Conrad of Megenberg

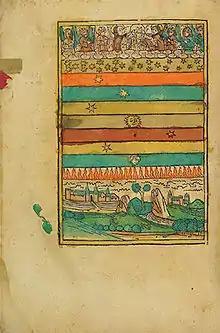
Woodcut from a 1481 "Buch der Natur"

Conrad was one of the most prolific German writers of the fourteenth century. He wrote over thirty books. His best-known and most widely read work is his "Buch der Natur". According to his own statement he was engaged in writing it in 1349. A Latin work, "De naturis rerum", of the Dominican Thomas of Cantimpré (d. 1263), served as model. Conrad, however, prepared his book with considerable freedom; much of the original was omitted, his own observations were introduced, corrections were made, and so on. His work gives a survey of all that was known of natural history at that time and is, besides, the first natural history in the German language. It was widely read up to the sixteenth century, and numerous manuscript copies of it are still extant, eighteen being at Munich. The first printed edition with a date is of 1475, and was issued at Augsburg from the shop of Hans Bämler, under the title of "Puch der Natur". It was printed at least six times before 1500; some of the editions were illustrated, all are now rare incunabula. A new edition of the original text was issued by Franz Pfeiffer (Stuttgart, 1861), with an introduction; an edition in modern German was edited by H. Schulz (Greifswald, 1897).